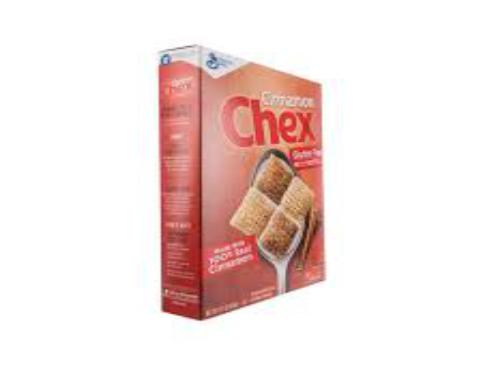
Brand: Cinnamon Chex
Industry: Food